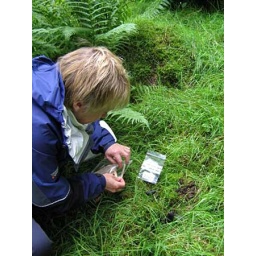
Puuting samples into a bag as part of a survey to see if pine martins were present in the valley